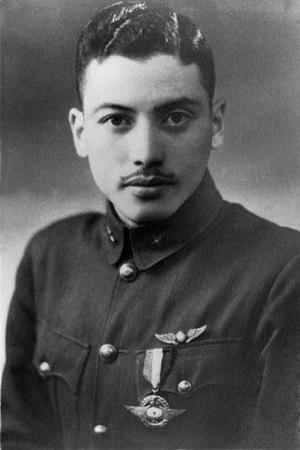
Le Gloster Gladiator est un avion de chasse biplan britannique de l'entre-deux-guerres. Il fut utilisé par la Royal Air Force et la Fleet Air Arm et fut exporté dans de nombreuses forces armées fin des années 1930. Ce fut le dernier chasseur biplan de la RAF. Bien que souvent opposé à des ennemis plus redoutables au cours des premiers jours de la Seconde Guerre mondiale, il s'acquitta assez bien des combats.